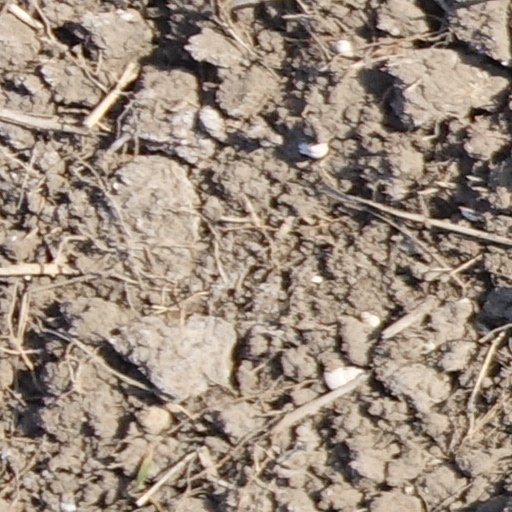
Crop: wheat